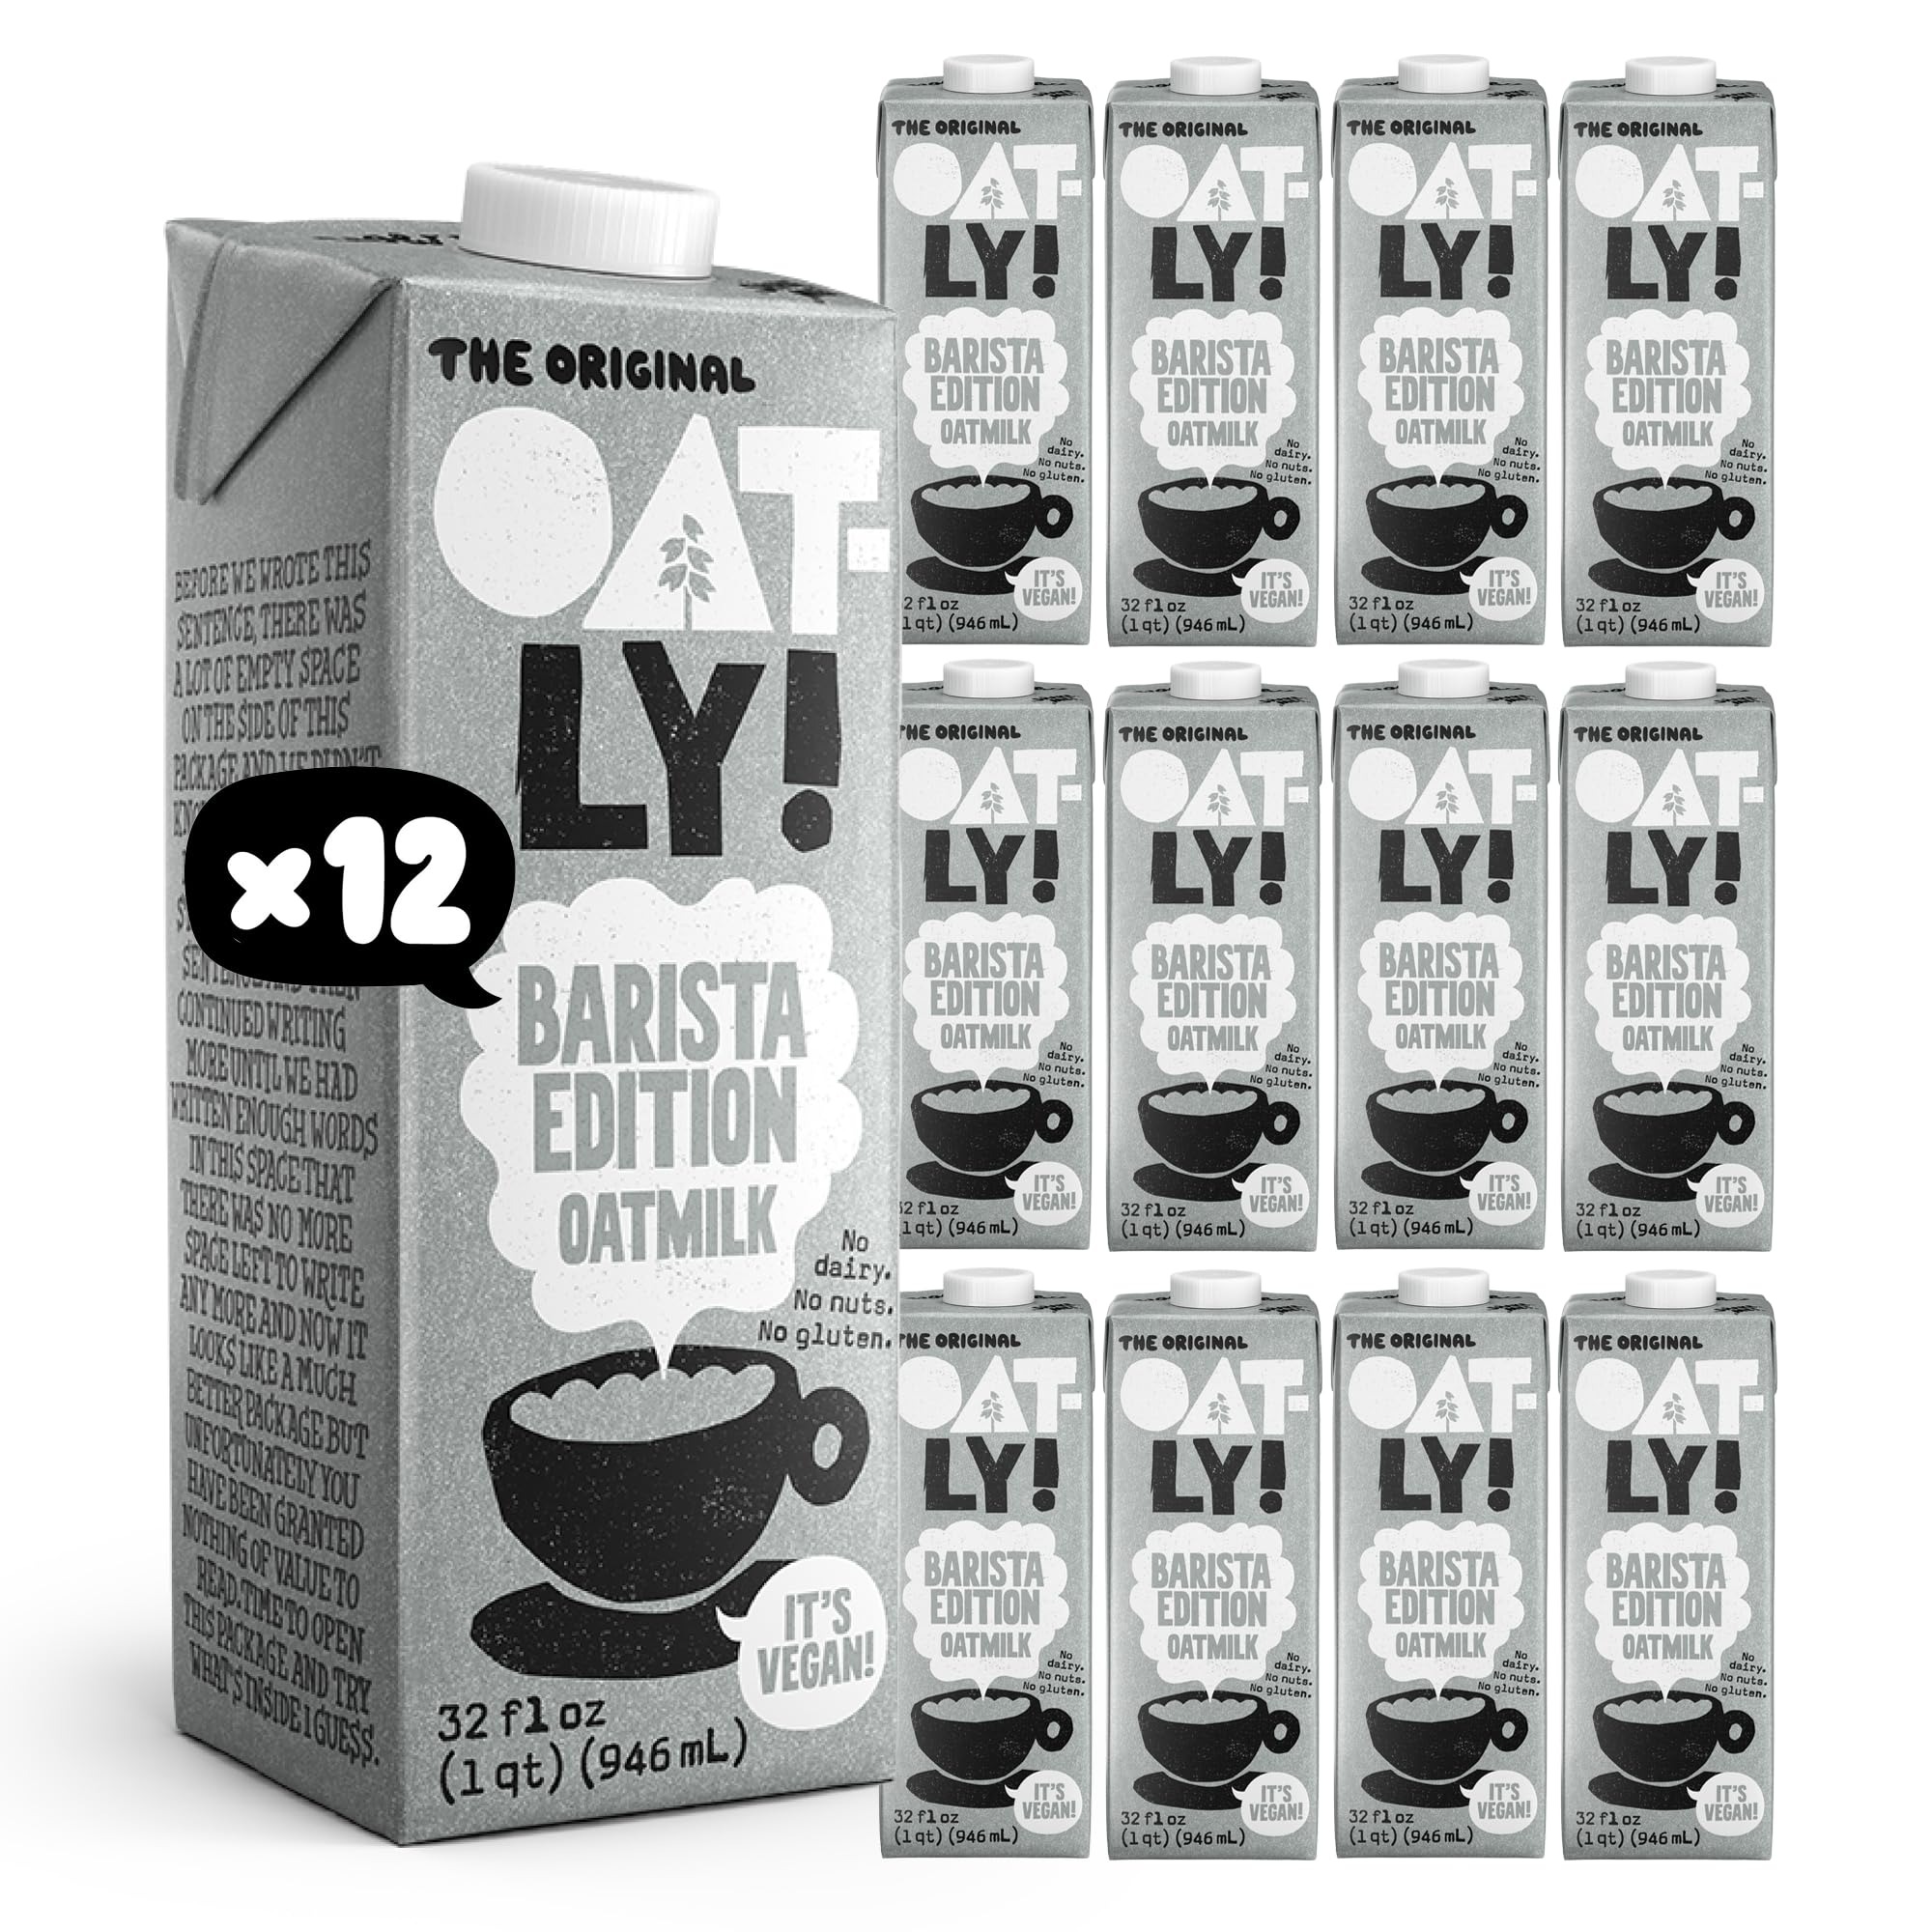
Item Name: Oatly Barista Edition Oatmilk, 32 Ounce (12 Pack)
Bullet Point 1: Hi, it’s us, Oatly. Wait, where are we? On Amazon? Um, whatever.
Bullet Point 2: Look! It’s the 32 oz Oatly Barista Edition shelf-stable cartons you love, hanging out in a giant 12 pack. How thoughtful.
Bullet Point 3: Particularly awesome by the dozen. Great for filling your shelf, cupboard, closet or personal oatmilk cave.
Bullet Point 4: It’s a vegan, dairy free, nut free, soy free, non GMO, gluten free, plant based milk made from oats. But don’t let this bullet point full of buzz words scare you off. This product is amazing and delicious and performs perfectly in coffee.
Bullet Point 5: Foam it up for an oat latte or pour it right into your deep dark brew. This one stays creamy and makes everything in the whole world better. If you read it on Amazon, it has to be true.
Value: 12.0
Unit: Count

Price: 22.39